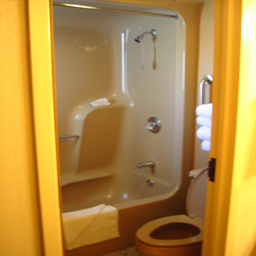
a tiny, cramped bathroom with a toilet and bathtub and shower
A washroom with toilet and a bath tub.
A white toilet sitting next to a white bath tub.
a bathroom with a big shower next to the toilet
A very small bathroom with a toilet and a shower.